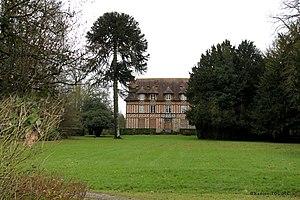
Manoir du Mont-Hérault
Marolles est une commune française, située dans le département du Calvados en région Normandie, peuplée de 768 habitants.